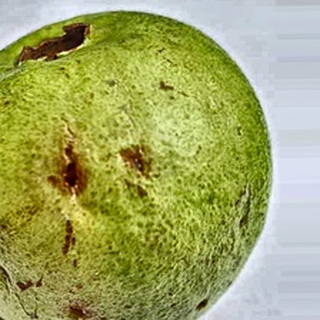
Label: guava_fruit_fly